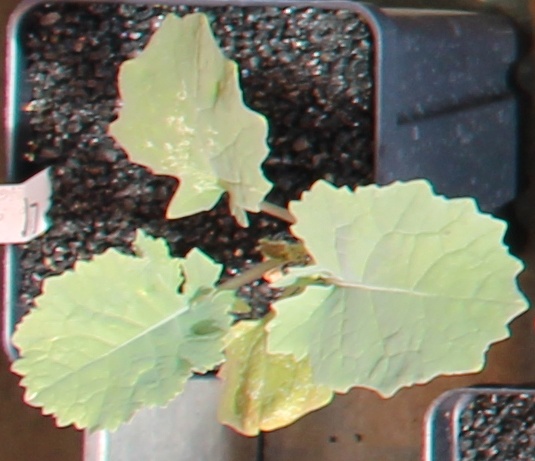
Label: Canola